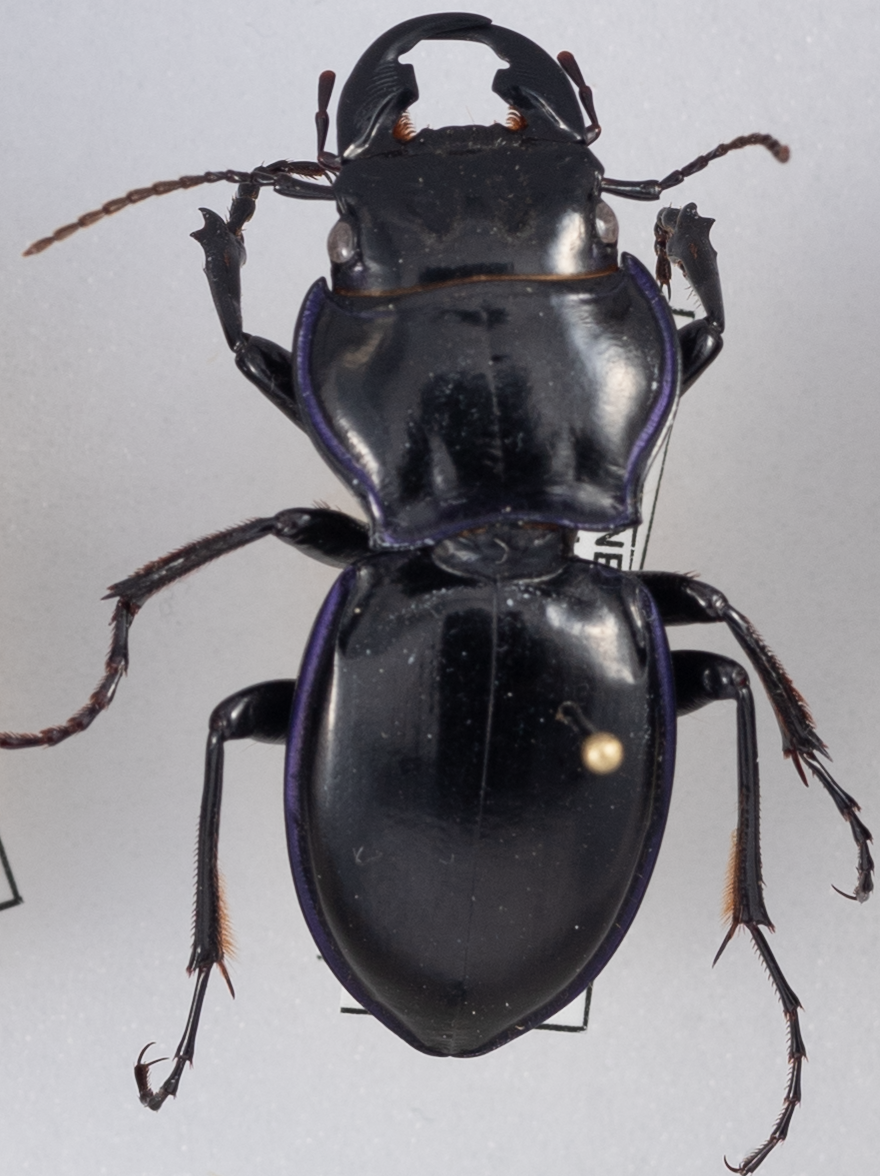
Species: Pasimachus punctulatus
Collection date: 2018-07-24
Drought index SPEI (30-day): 1.45
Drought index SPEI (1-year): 0.54
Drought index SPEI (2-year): -0.17